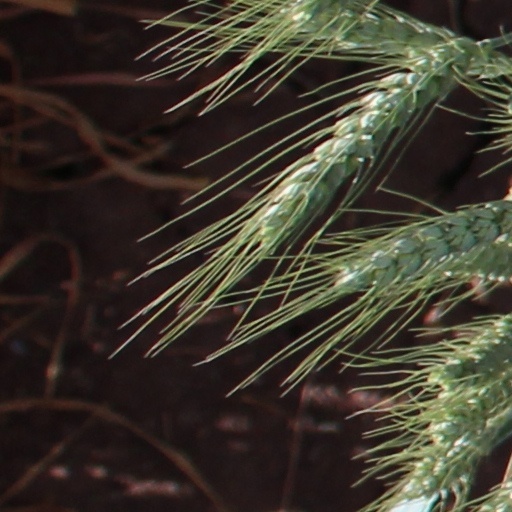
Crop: wheat